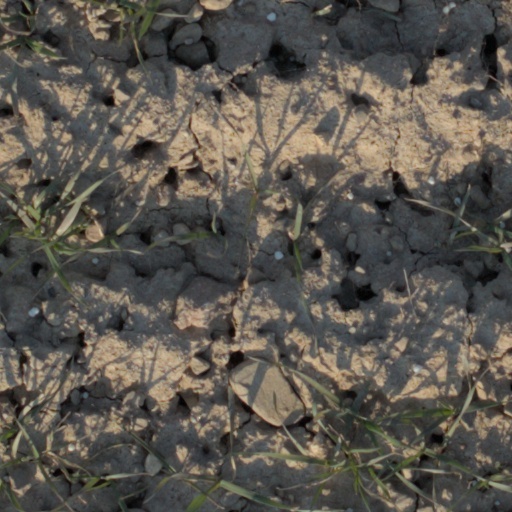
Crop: wheat